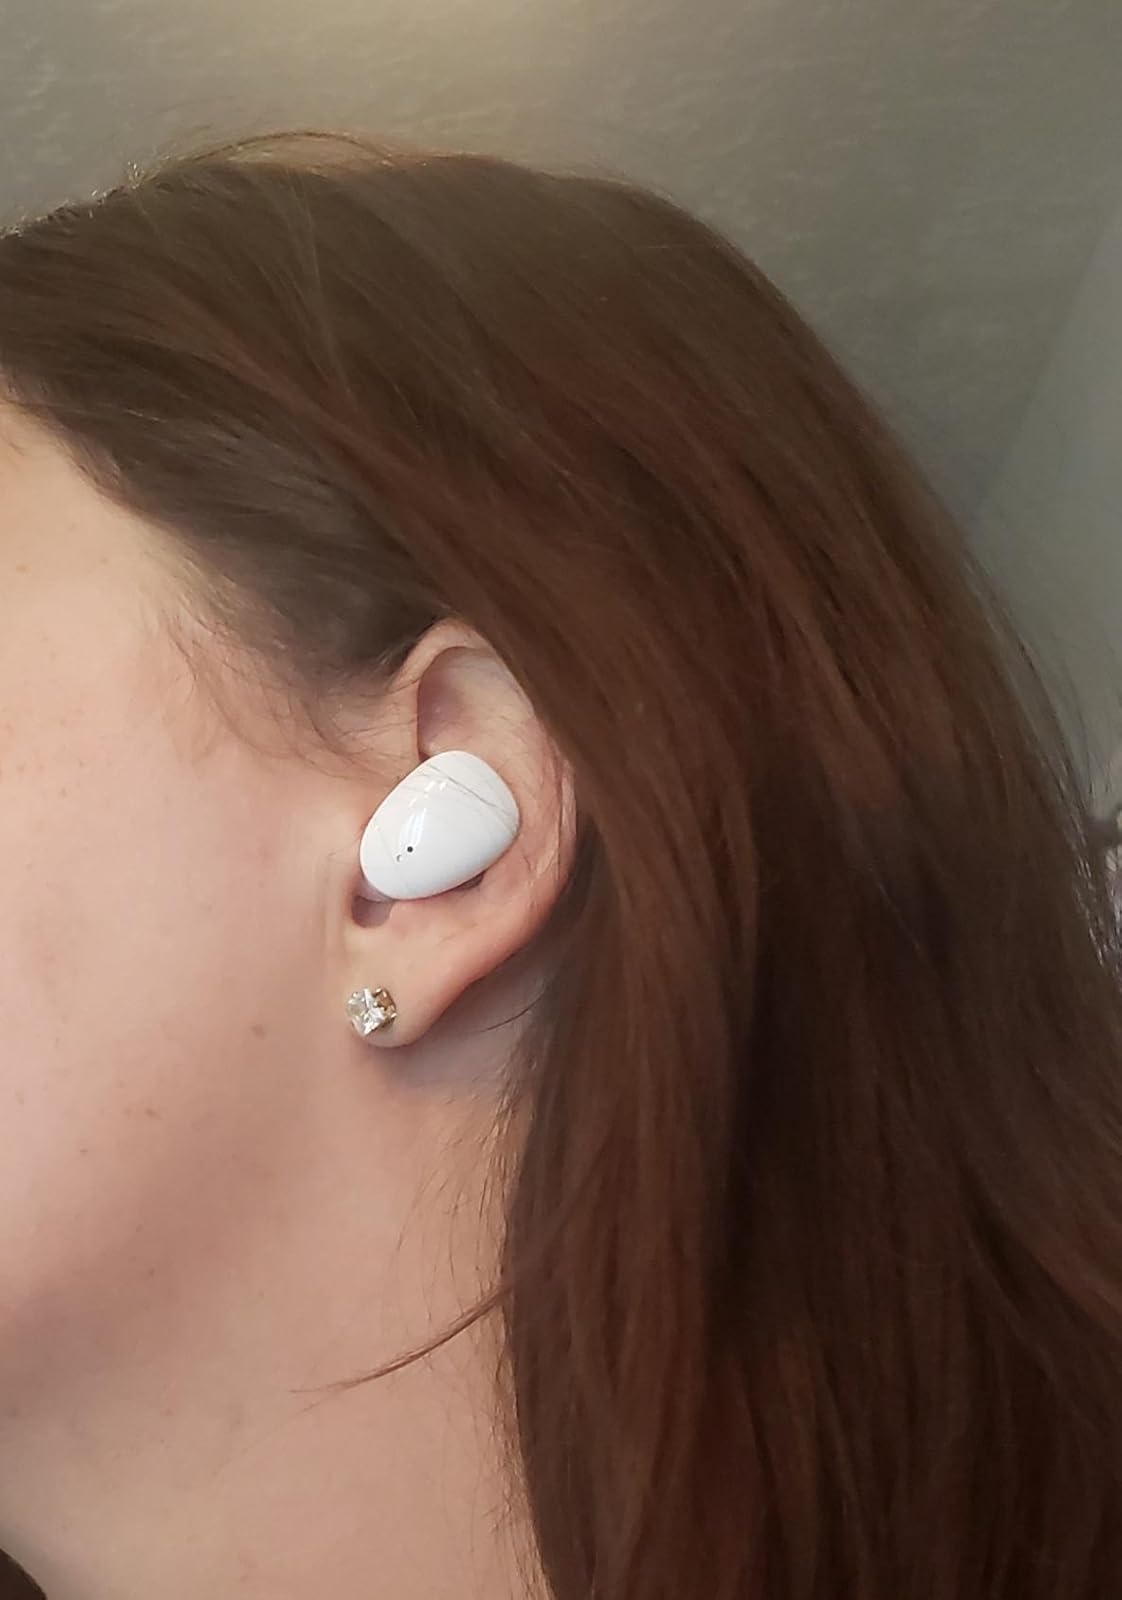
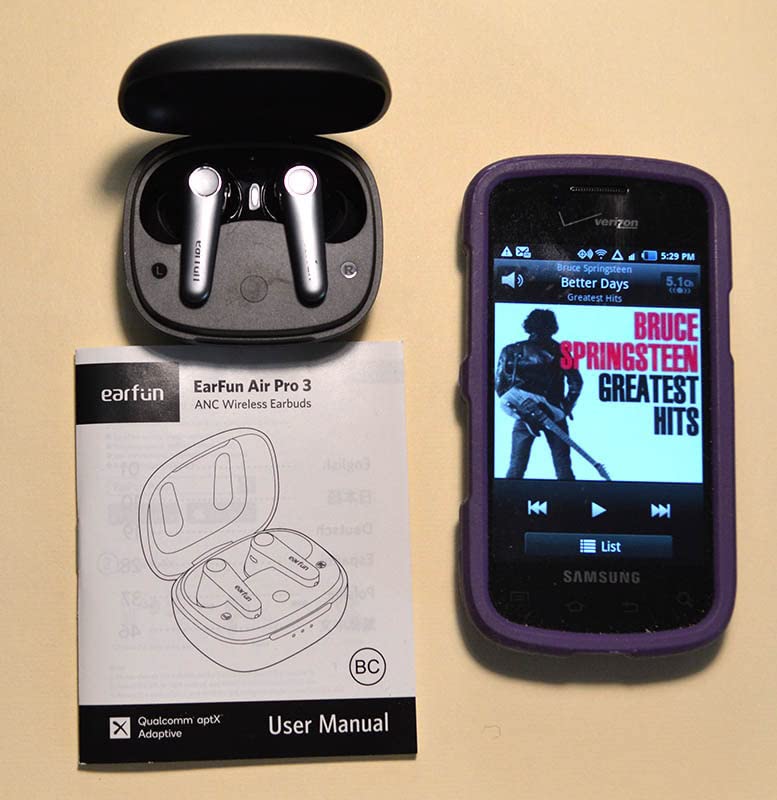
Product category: earbuds
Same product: no